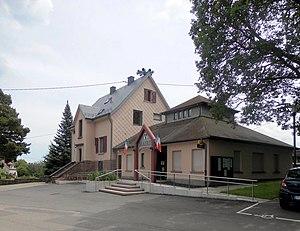
La mairie de Labaroche
Labaroche est une commune française située dans le département du Haut-Rhin, en région Grand Est.